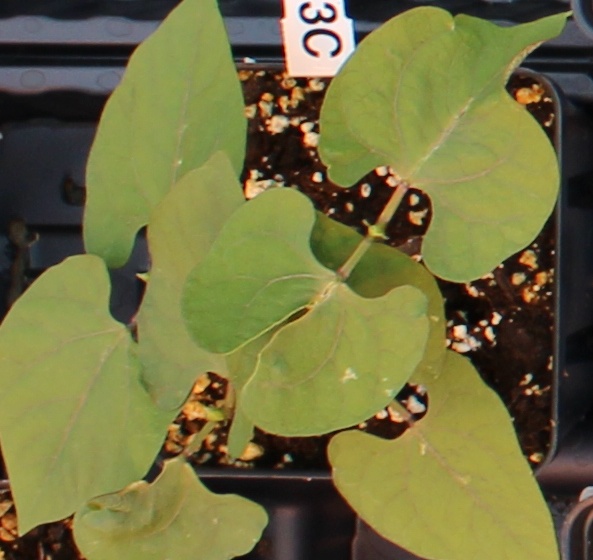
Label: Blackbean